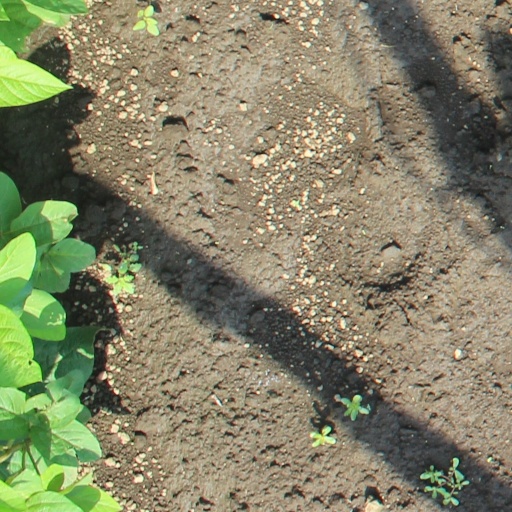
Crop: soybean